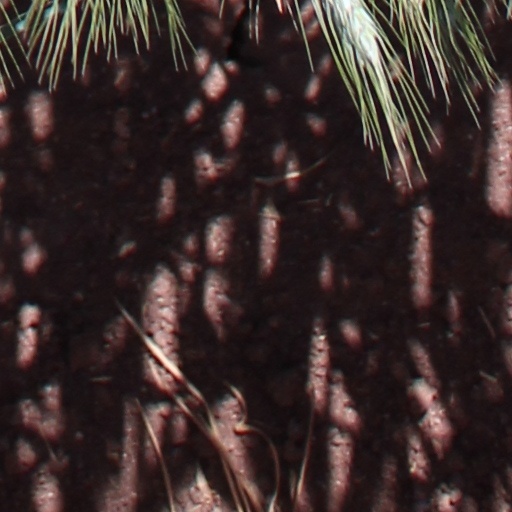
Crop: wheat